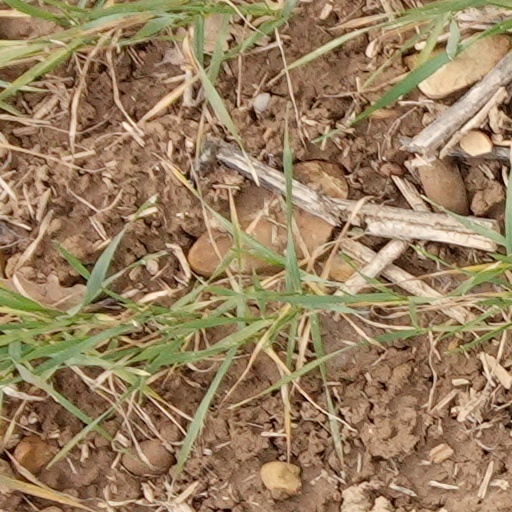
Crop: wheat